Marl-Sinsen station

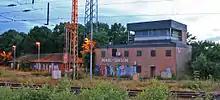
Signal box Sif, 2014

The station is located on Bahnhofstraße (which is an extension of the Bergstraße/Victoriastraße alignment) at its intersection with Gräwenkolkstraße in the Marl district of Sinsen-Lenkerbeck.